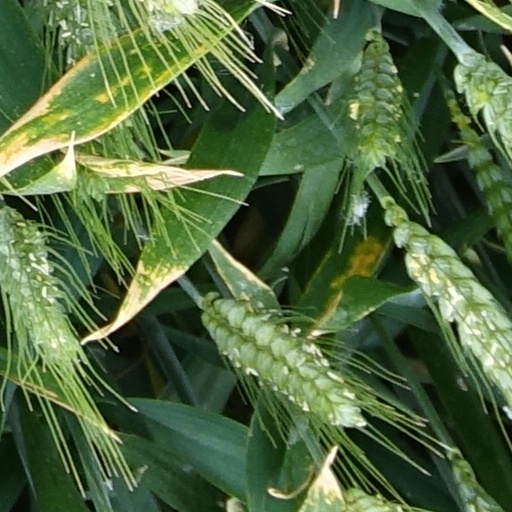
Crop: wheat